Hyakujuu Sentai Gaoranger vs. Super Sentai

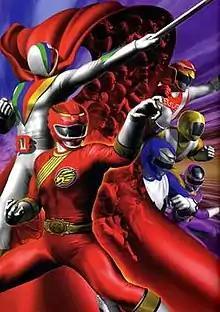
The theatrical poster for "Gaoranger vs. Super Sentai"

When the Gaorangers engage in another battle with the Org Dukes Yabaiba and Tsue-Tsue, the two manage to summon the Lost Highness Rakushaasa, an Org Duke who can siphon the fighting spirit out of his opponents. Rakushaasa lends his power to Yabaiba and Tsue-Tsue, enabling them to defeat the Gaorangers. He then attacks and drains Gao Yellow (Gaku Washio), Gao Blue (Kai Samezu) and Gao Black (Sotaro Ushigome) of their battle spirits, leaving them in a state of near panic. Gao Red (Kakeru Shishi) quickly orders Gao White (Sae Taiga) to escort the other Gaorangers to safety as he continues to battle Rakushaasa alone.